St. Peter's College, Colombo

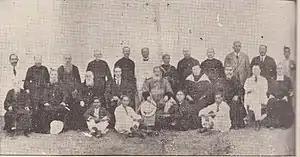
Opening of St. Peter's College

On 18 January 1922, Fr. Le Goc with a large number of Josephian students and Staff opened the new school.